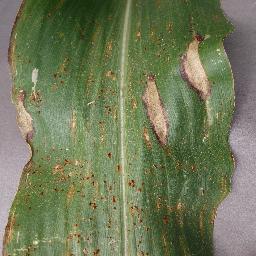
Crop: corn
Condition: (maize)_northern_blight